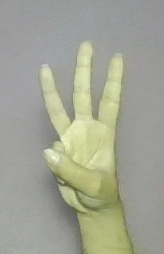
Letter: thaa